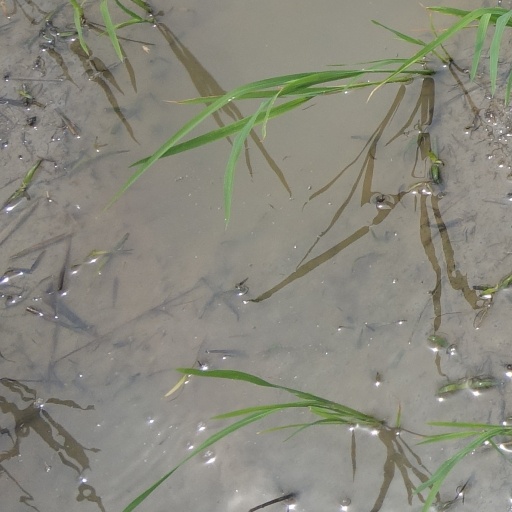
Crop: rice